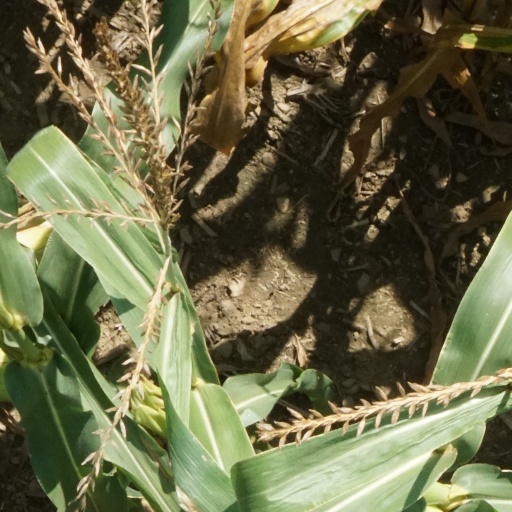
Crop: maize; corn